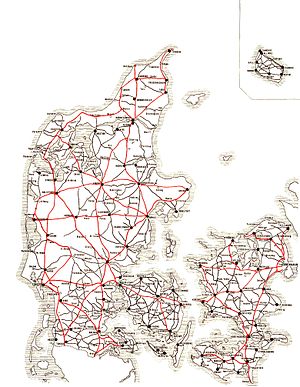
Hovedvej / Danske forhold
Kort med indtegnede hovedveje – fra Cirkulære om hovedlandeveje 1960.
Kort over Danmarks hovedlandeveje anno 1960
Begrebet hovedvej bruges ofte i forbindelse med primærruterne i det danske vejnet. Generelt er en hovedvej blot en fællesbetegnelse for en vejstrækning af særlig betydning mellem byer eller områder, hvor vejen er en primær transportlinje for mennesker og gods. På grund af motorvejernes lette tilgængelighed spiller det en vigtig rolle i væksten og udviklingen af lande rundt om i verden.